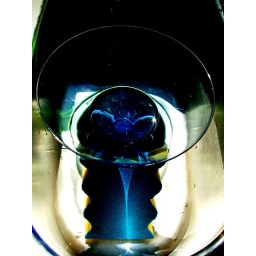
in which I have way too much fun with the kitchen sink